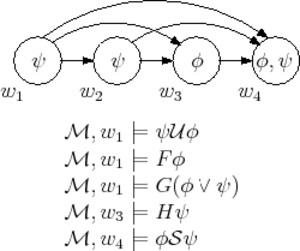
En logique mathématique, la sémantique de Kripke est une sémantique formelle utilisée pour les logiques non-classiques comme la logique intuitionniste et certaines logiques modales. Elle a été développée à la fin des années 1950 et début des années 1960 par Saul Kripke. Elle a fondé la théorie des mondes possibles.